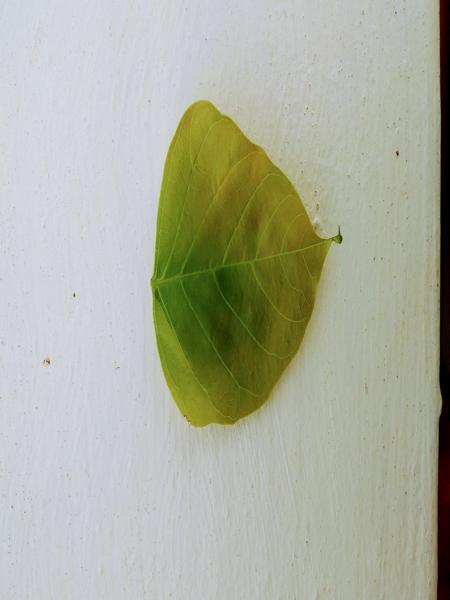
Plant: Honge